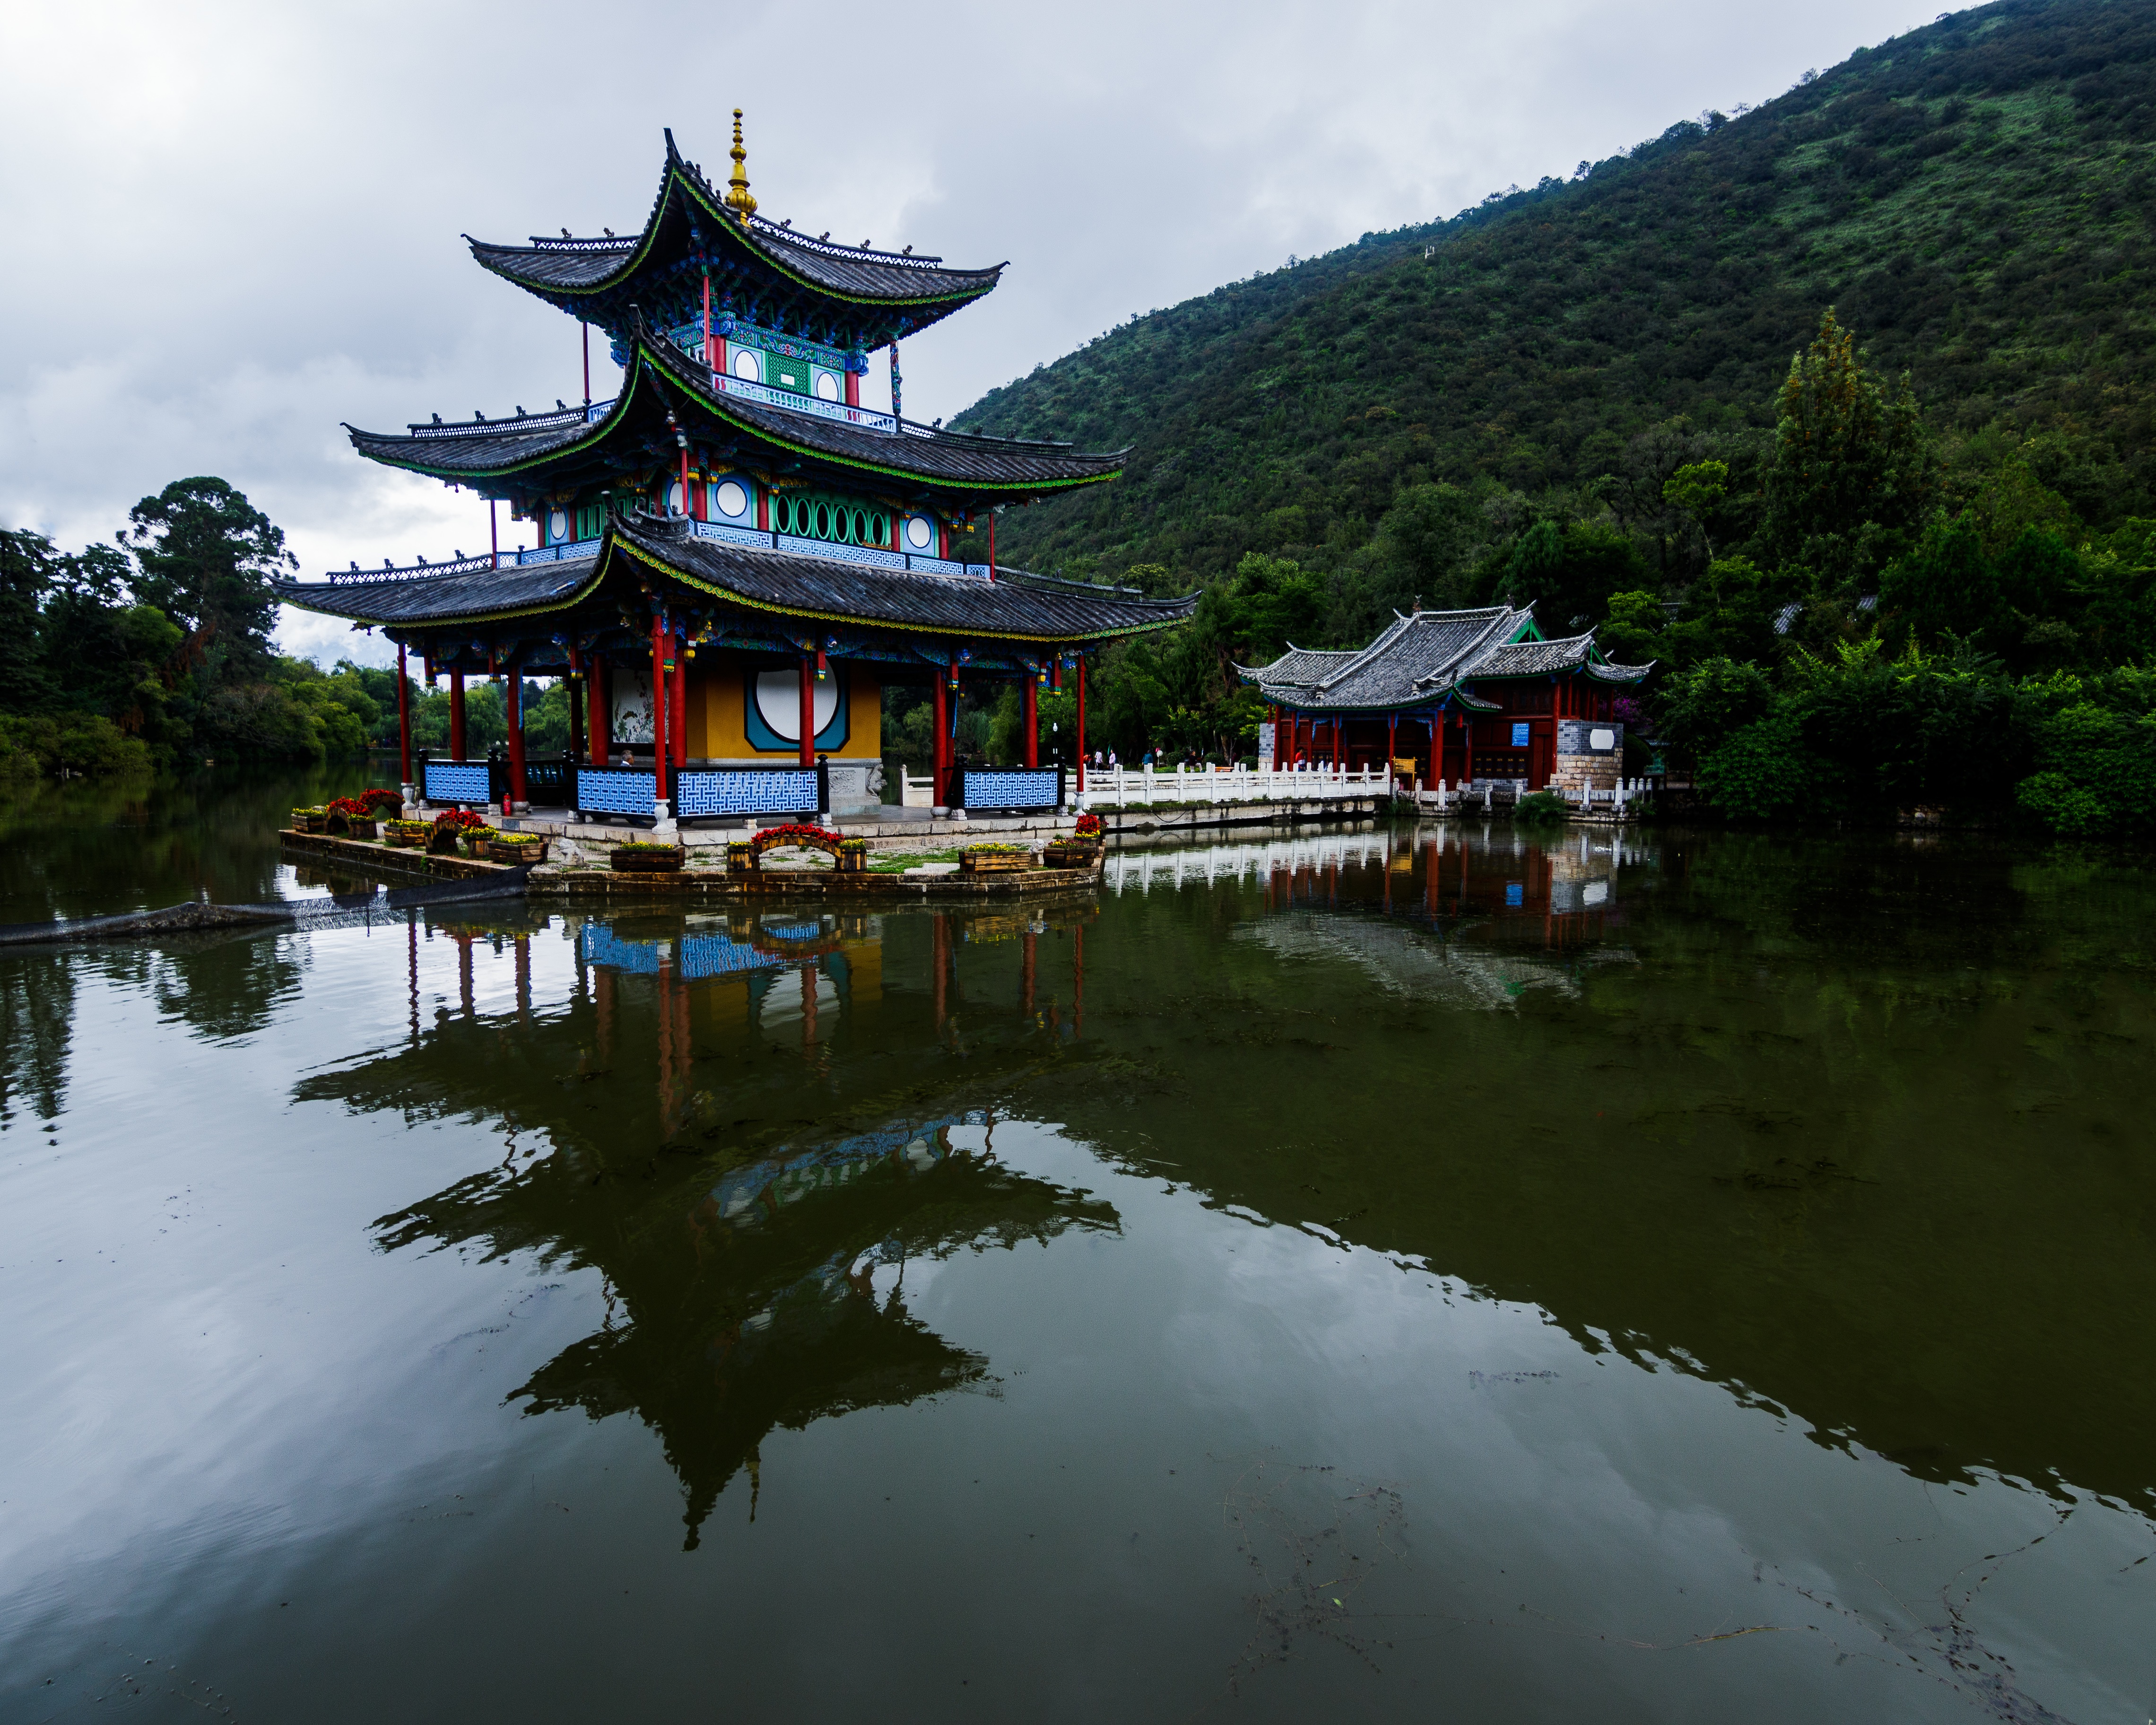
tree, lake, river, reflection, temple